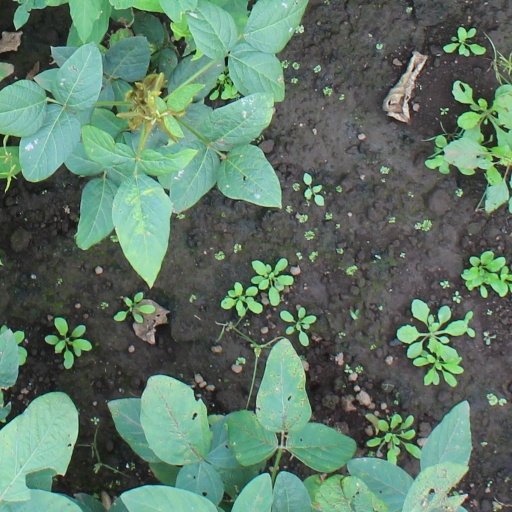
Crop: soybean